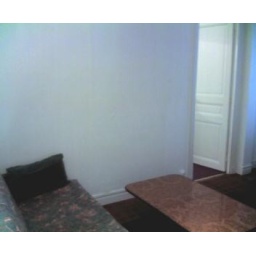
in living room the door to bedroom